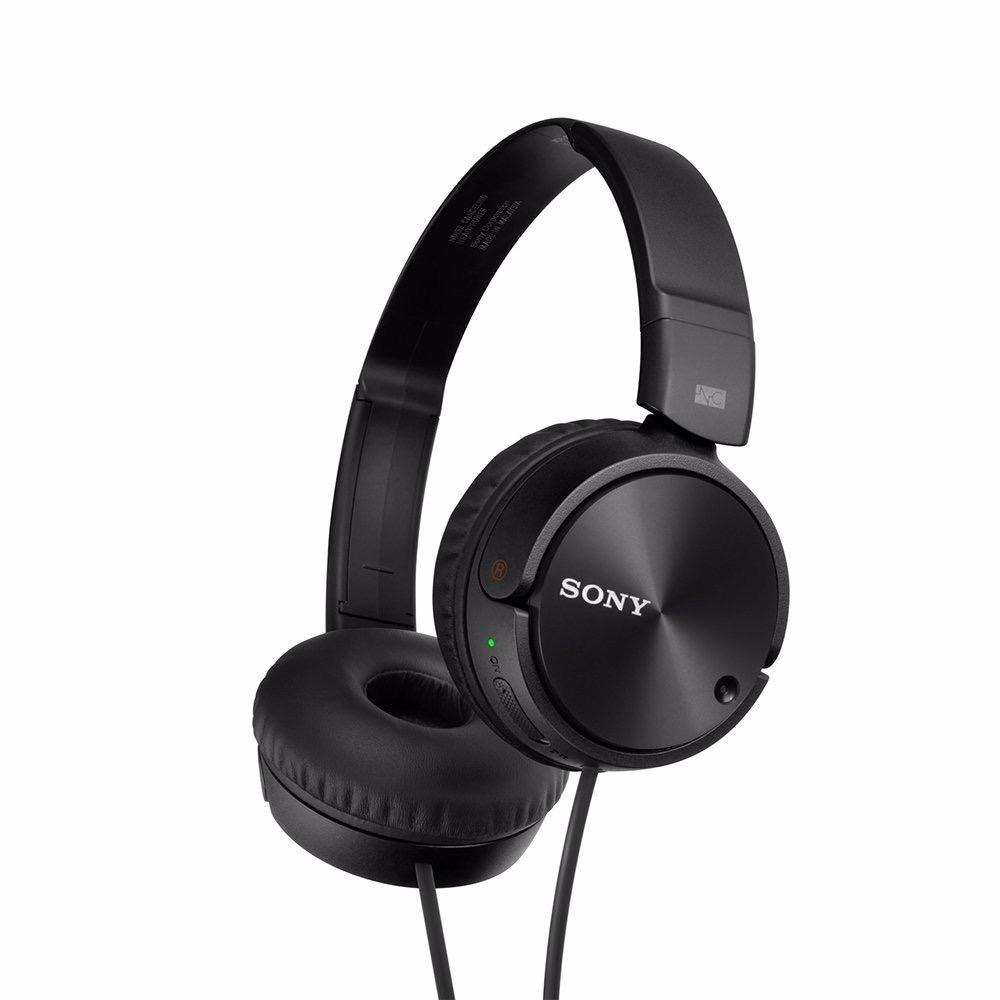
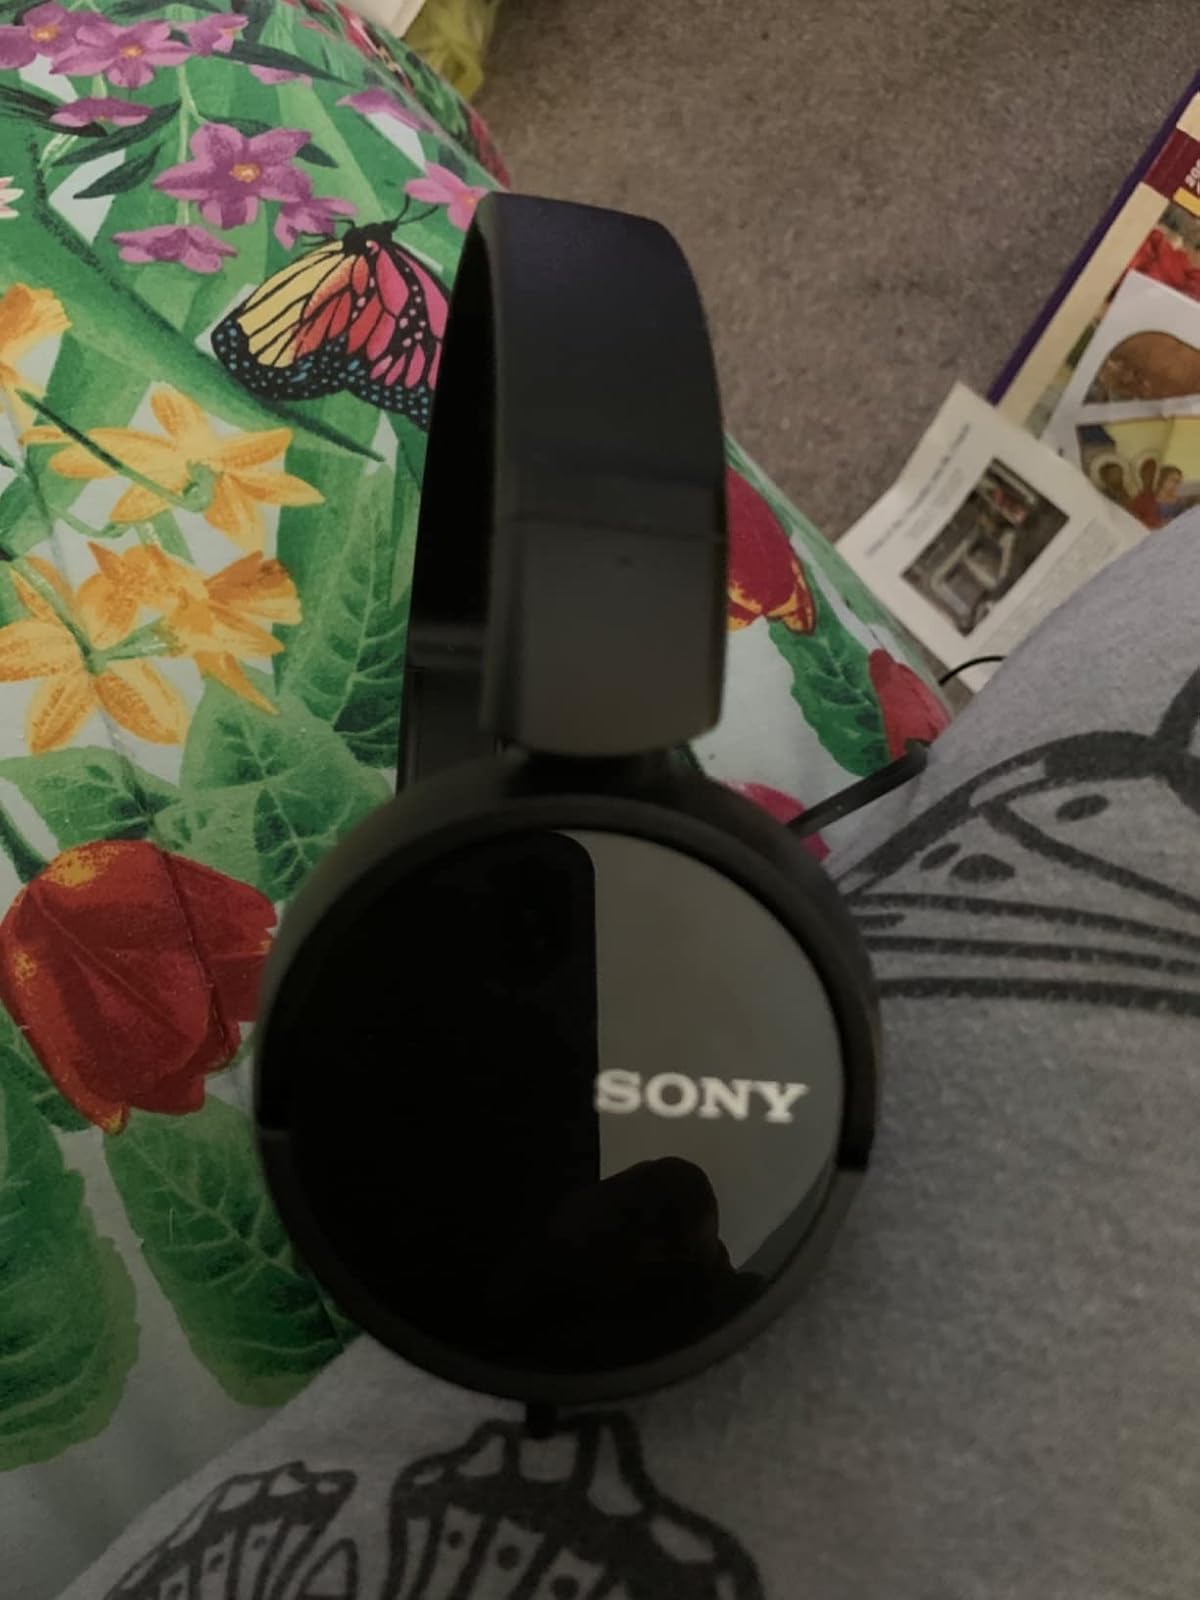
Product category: headphones
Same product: yes